Solaris Urbino 12

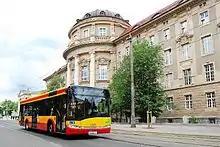
Solaris Urbino 12

Solaris Urbino 12 is a series of 12.0-metre low-floor buses from the Solaris Urbino series designed for public transport, produced since 1999 by the Polish company Solaris Bus & Coach in Bolechowo near Poznań in Poland. Since 2010 a hybrid version has been produced, with a purely electric version produced from 2013 onwards. It has a length of 12.0 metres, replacing the Neoplan N4016.